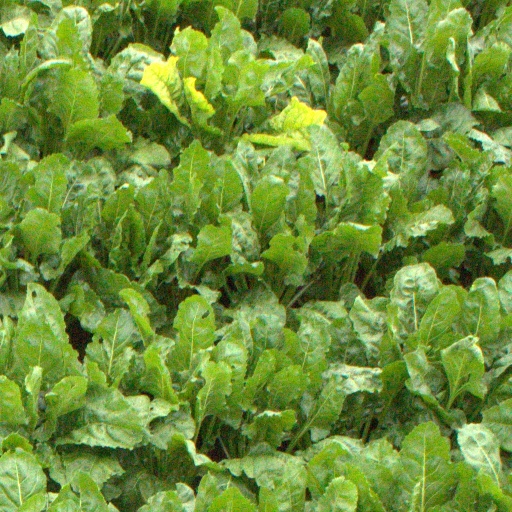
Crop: sugar beet